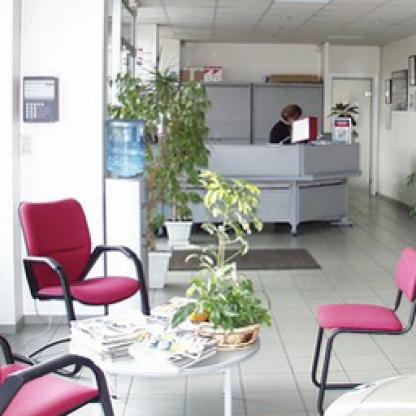
Scene: Indoor